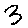
Label: 3